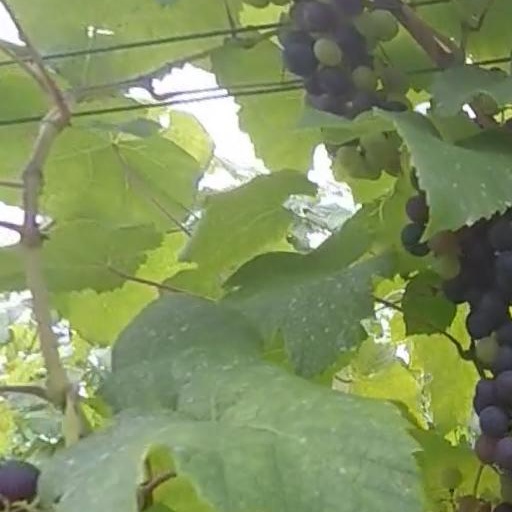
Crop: grape